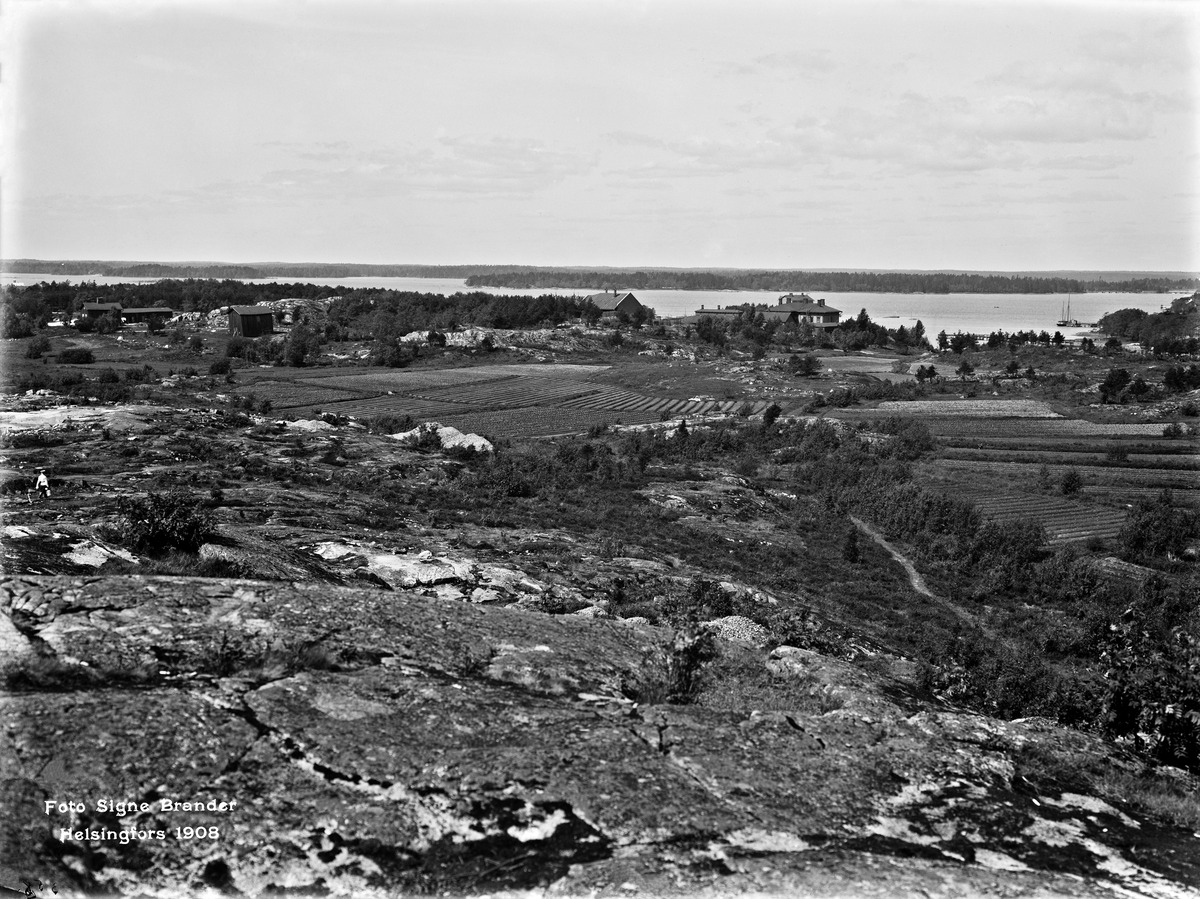
Etu-Töölö,  Fjelldalin huvila-alue
sisällön kuvaus: Etu-Töölö,  Fjelldalin huvila-alue.  Taustalla Seurasaari.  Kuvattu nykyisen Temppeliaukion kohdalta länteen. mustavalkoinen
Kuvaaja: Brander, Signe, valokuvaaja
Ajankohta: kuvausaika 1908
Paikka: Suomi, Uusimaa, Helsinki, Töölö Helsinki, Etu-Töölö Helsinki
Aiheet: rakentamattomat alueet, viljely, Kaupunkiruokaa-näyttely